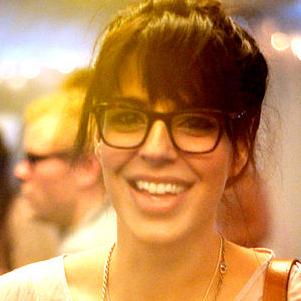
Age: 26